T65 assault rifle

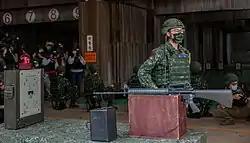
Republic of China (Taiwan) Army 206 Brigade educational mobilization to training to use T65K2 assault rifle.

The T65 (聯勤 Type 65) is an assault rifle developed and manufactured by the Combined Logistics Command of the Republic of China (Taiwan) Armed Forces in Taiwan. Originally patterned after the Armalite AR-18 that has a short-stroke gas system, the prototype unveiled in 1975 showed a rifle that is heavily influenced by the AR-15 family of rifles, albeit with modified iron sights, a reshaped stock, and redesigned handguards. The designated number '65' refers to the Year 65 of the Republic of China (Taiwan) (1976), the year the rifle's design was finalized.